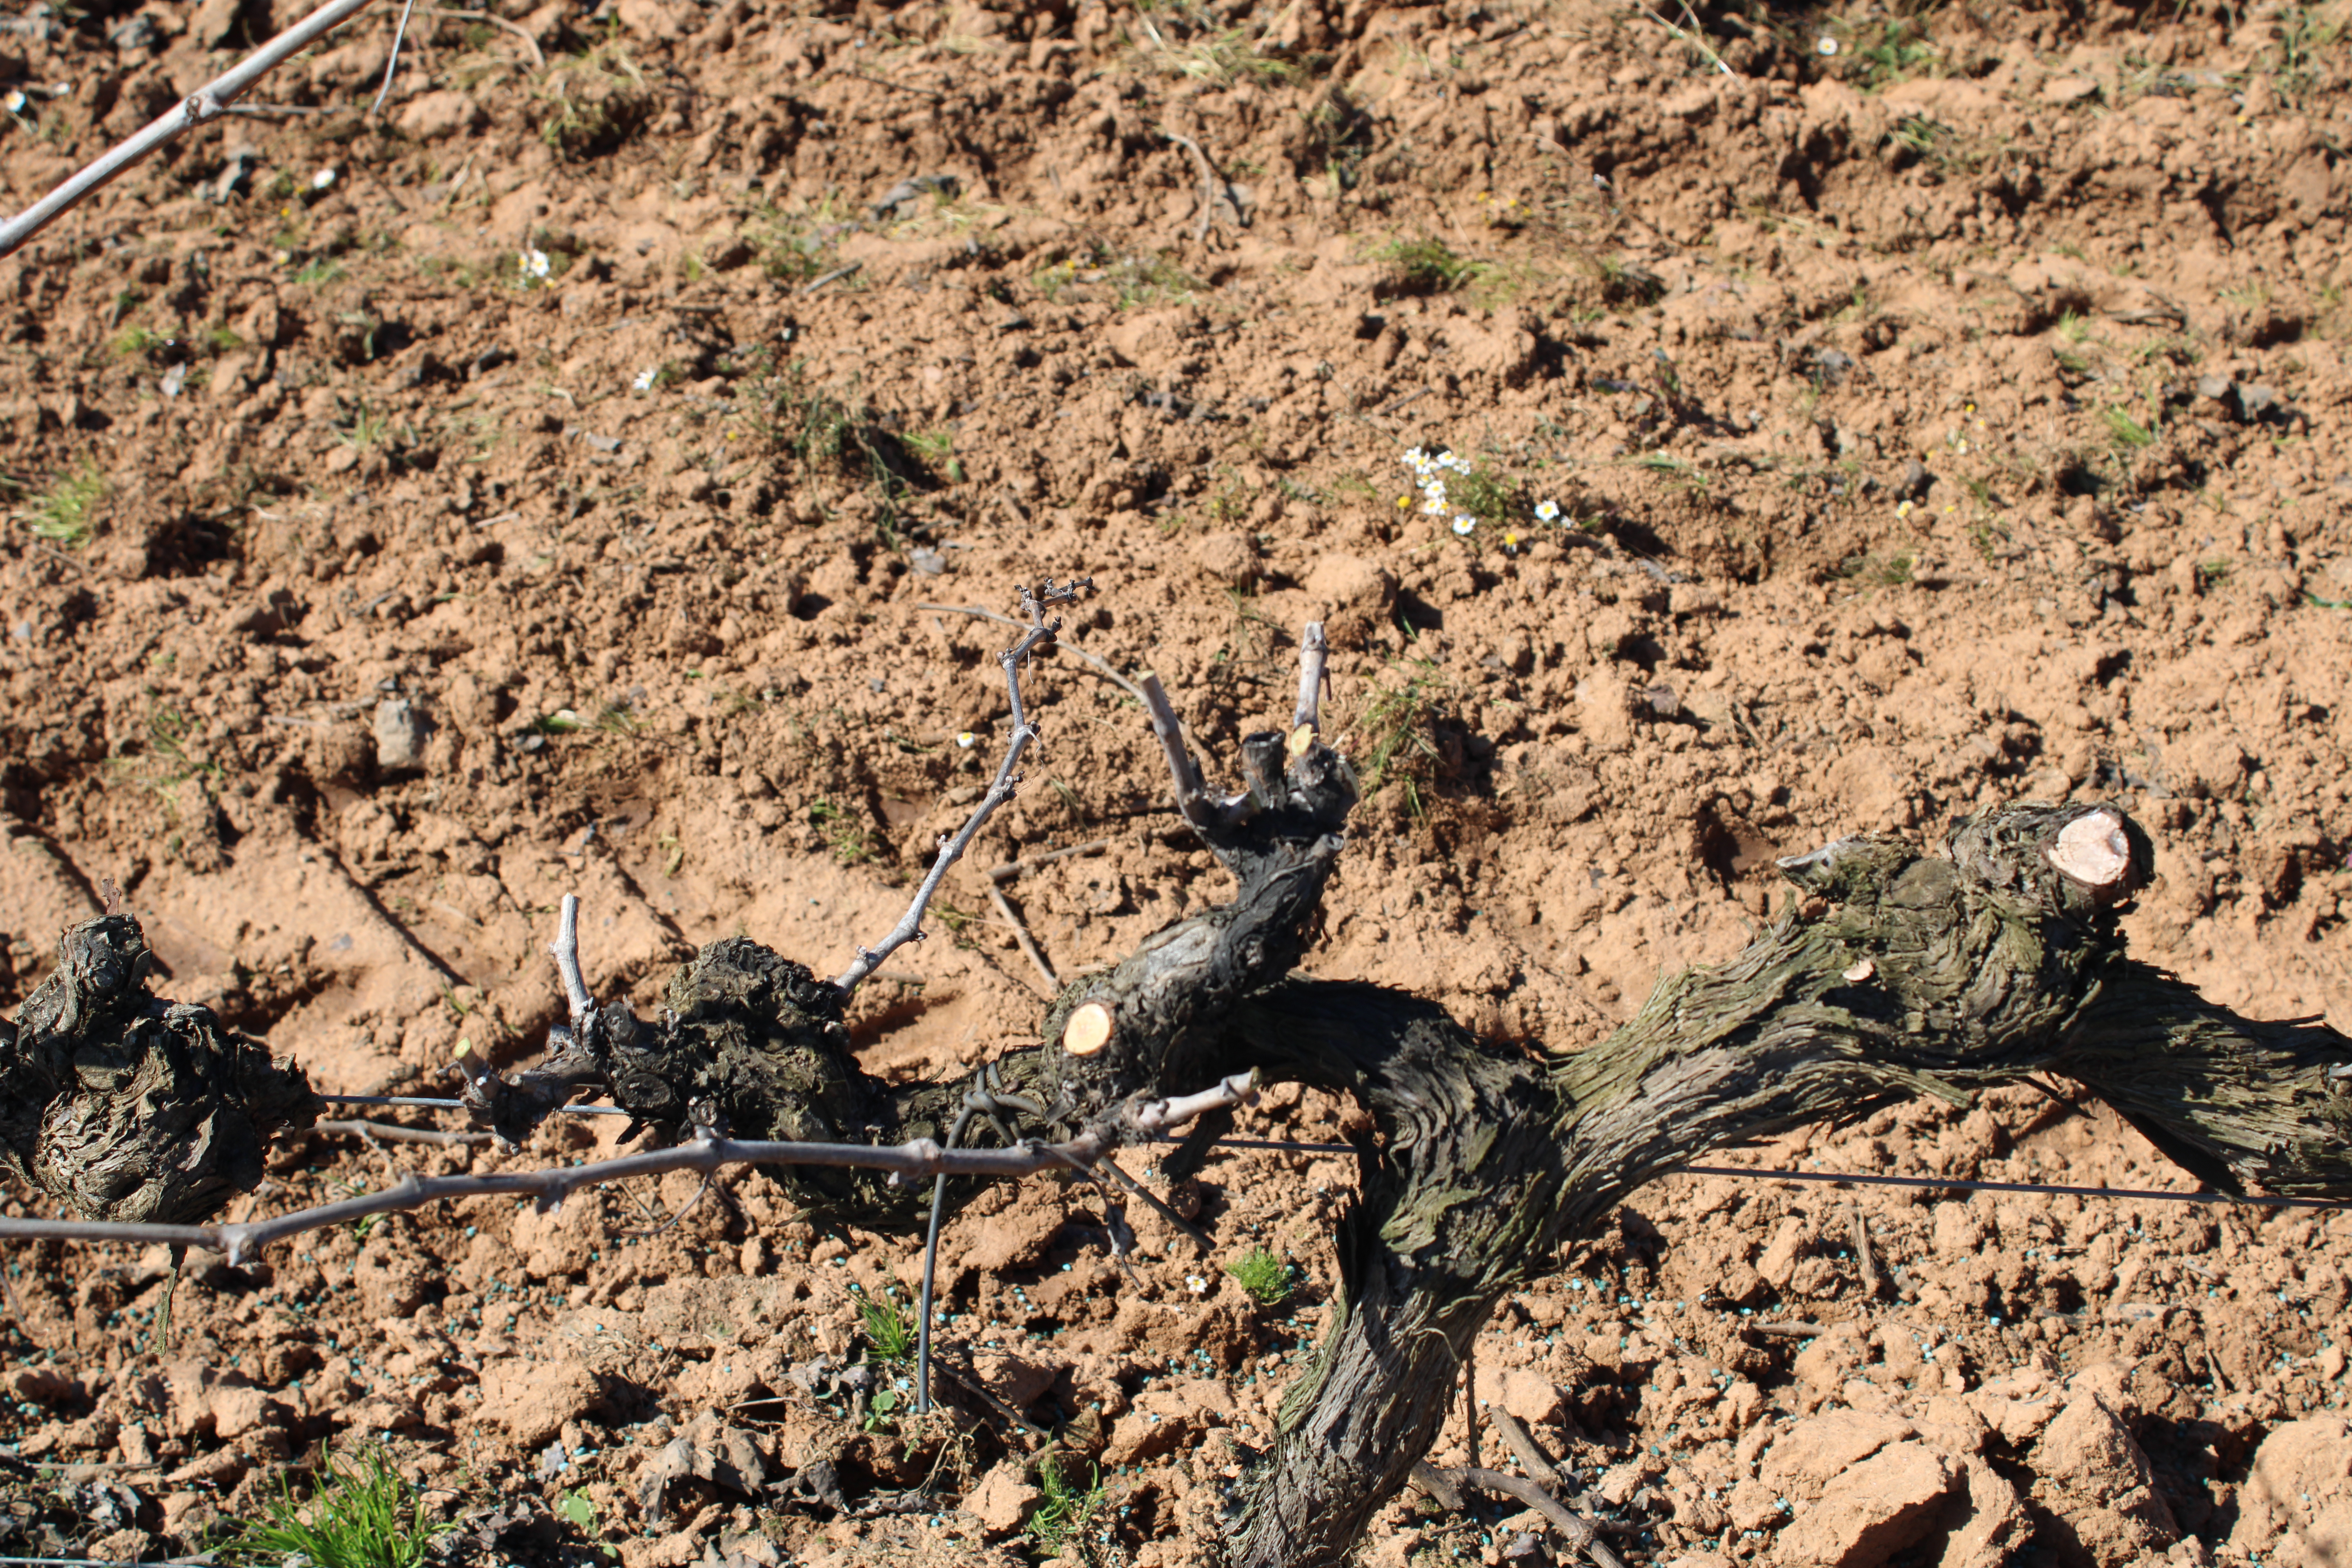
Unpruned shoots: 2
Pruned shoots: 5
Trunks: 2